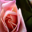
Label: rose